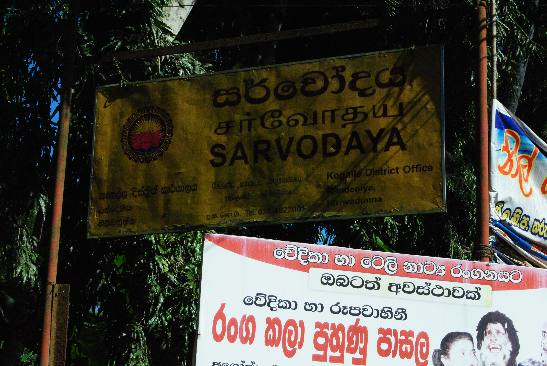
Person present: No